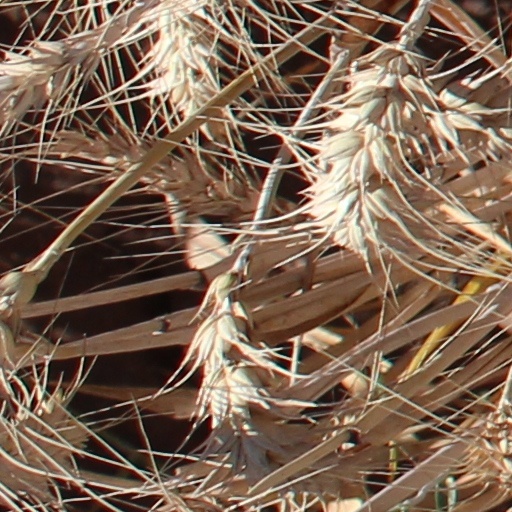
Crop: wheat